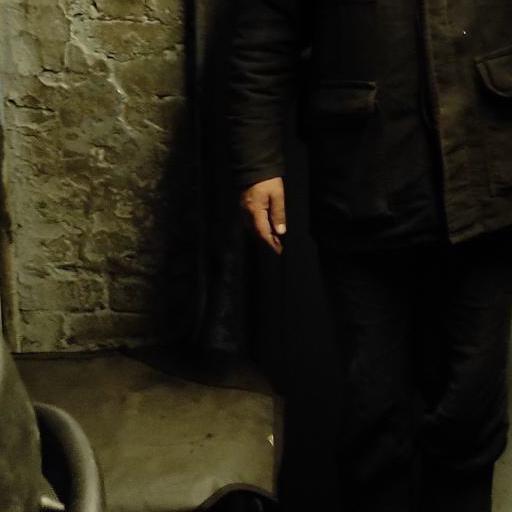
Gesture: no_gesture